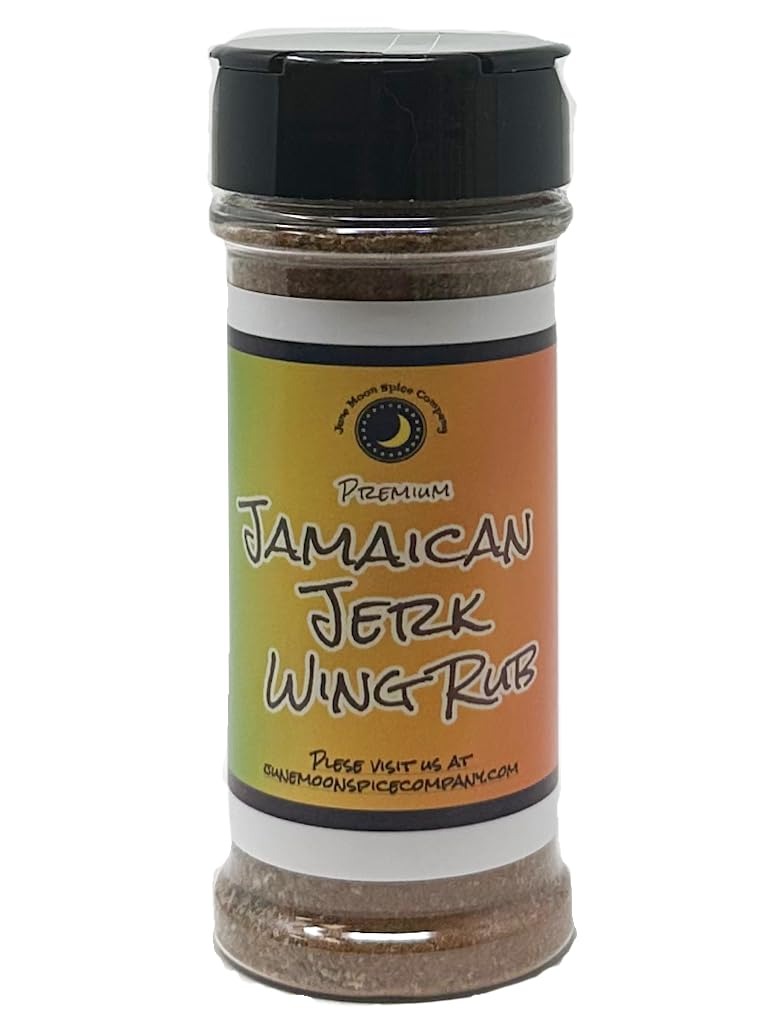
Item Name: Jamaican Jerk Chicken Wing Seasoning Dry Rub | Large Shaker | Calorie Free | Fat Free | Saturated Fat Free | Cholesterol Free | Low Sugar | Premium | Crafted in Small Batches | Jamaican Jerk Chicken Wing Seasoning Dry Rub – Bold Caribbean Flavor for Perfect Wings!
Bullet Point 1: Introducing our Jamaican Jerk Chicken Wing Seasoning Dry Rub, a tantalizing blend of Caribbean-inspired spices designed to infuse your chicken wings with bold and exotic flavors. Crafted with authentic Jamaican ingredients, this dry rub transports your taste buds to the sunny shores of Jamaica with every bite.
Bullet Point 2: 🌴 Authentic Jamaican Flavors: Immerse yourself in the vibrant and aromatic flavors of Jamaica with our Jamaican Jerk Chicken Wing Seasoning Dry Rub. Made with a traditional blend of jerk spices, including scotch bonnet peppers, allspice, thyme, and more, this dry rub captures the essence of Jamaican cuisine and adds an irresistible heat and depth of flavor to your chicken wings.
Bullet Point 3: 🍗 Perfect for Chicken Wings: Whether you're grilling, baking, or frying, our dry rub is the perfect seasoning for chicken wings. Simply coat your wings with the seasoning before cooking for a mouthwatering flavor explosion that will transport you to the tropics with every bite.
Bullet Point 4: 🔥 Bold and Spicy: Get ready for a flavor adventure with our Jamaican Jerk Chicken Wing Seasoning Dry Rub. Packed with bold and spicy flavors, this seasoning delivers a kick of heat that will tantalize your taste buds and leave you craving more.
Bullet Point 5: 👨‍🍳 Easy to Use: Simply sprinkle our dry rub generously over your chicken wings and rub it in thoroughly to ensure even coating. Then, cook your wings as desired for a deliciously seasoned dish that's sure to impress.
Bullet Point 6: 🎉 Perfect for Every Occasion: Whether you're hosting a backyard barbecue, game day party, or family dinner, our Jamaican Jerk Chicken Wing Seasoning Dry Rub is sure to be a hit. With its authentic flavors and versatile usage, it's the ultimate seasoning solution for chicken wing lovers everywhere.
Bullet Point 7: Transport your taste buds to the Caribbean with our Jamaican Jerk Chicken Wing Seasoning Dry Rub. With its bold and exotic flavors, it's the perfect way to add a taste of the tropics to your favorite chicken wings. 🌴🍗🔥
Bullet Point 8: A double FRESHNESS seal is applied to FRESH ingredients immediately after blending to lock in maximum flavor and zest.
Bullet Point 9: TASTE the PREMIUM difference!
Bullet Point 10: Buy today and enjoy! Gluten free. No MSG. Sturdy 5.5 fl. oz. BPA free shaker bottle with sift options and a flavor lock cap.
Product Description: 🌴 Authentic Jamaican Flavors: Immerse yourself in the vibrant and aromatic flavors of Jamaica with our Jamaican Jerk Chicken Wing Seasoning Dry Rub. Made with a traditional blend of jerk spices, including scotch bonnet peppers, allspice, thyme, and more, this dry rub captures the essence of Jamaican cuisine and adds an irresistible heat and depth of flavor to your chicken wings.
Value: 5.5
Unit: Ounce

Price: 12.88